Border City Mills

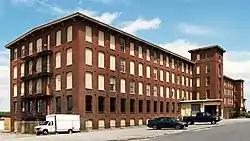
Border City Mill No. 1

Border City Mills is an historic textile mill site located at the corner of West Street and Weaver Street in Fall River, Massachusetts.